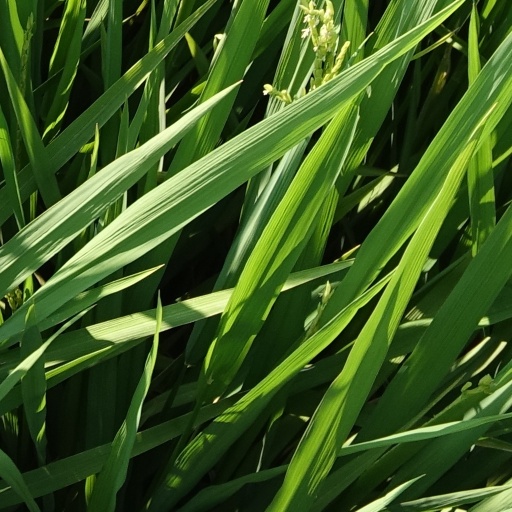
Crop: rice